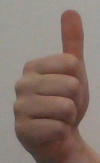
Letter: aleff